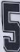
Number: 5